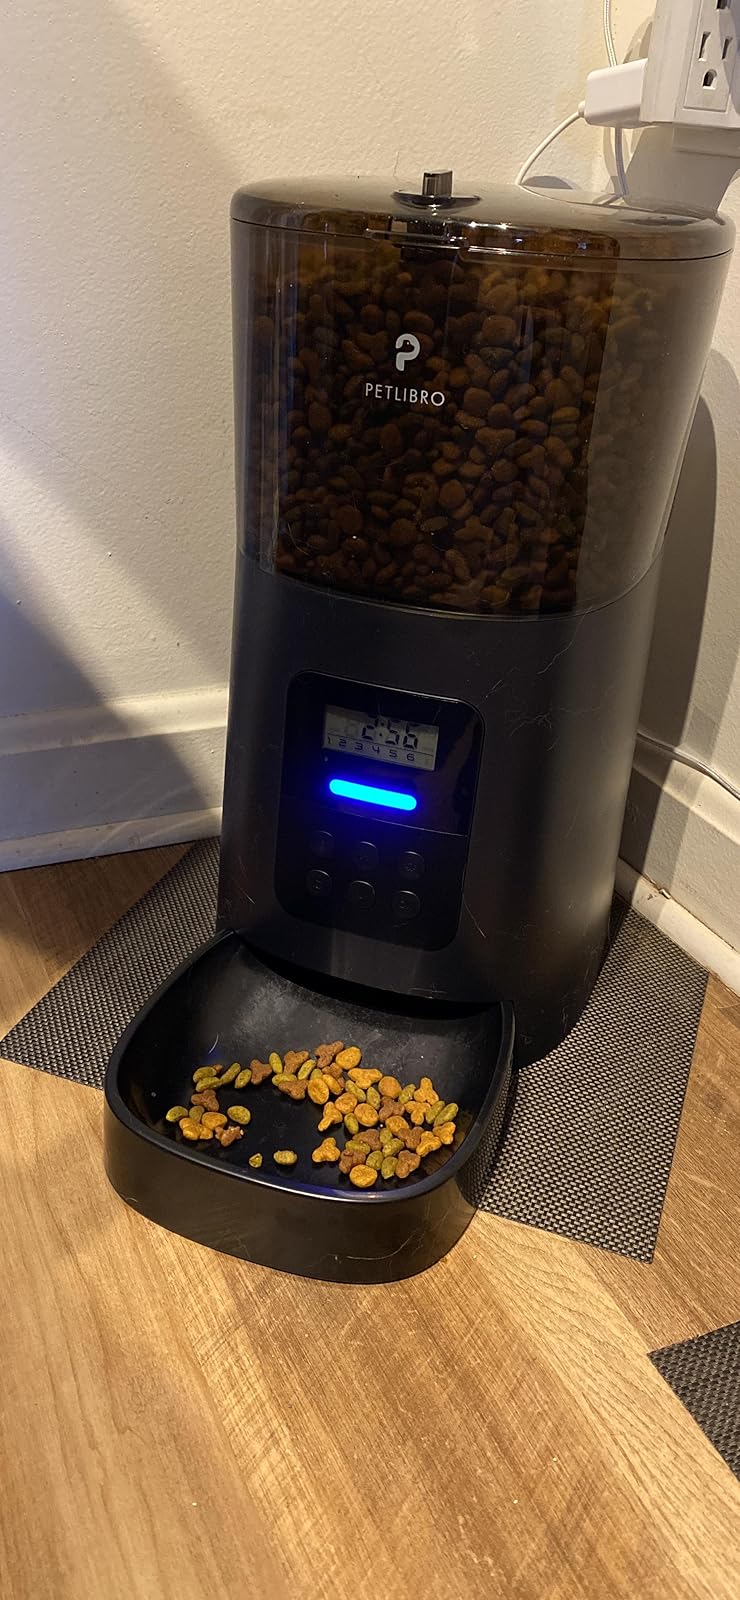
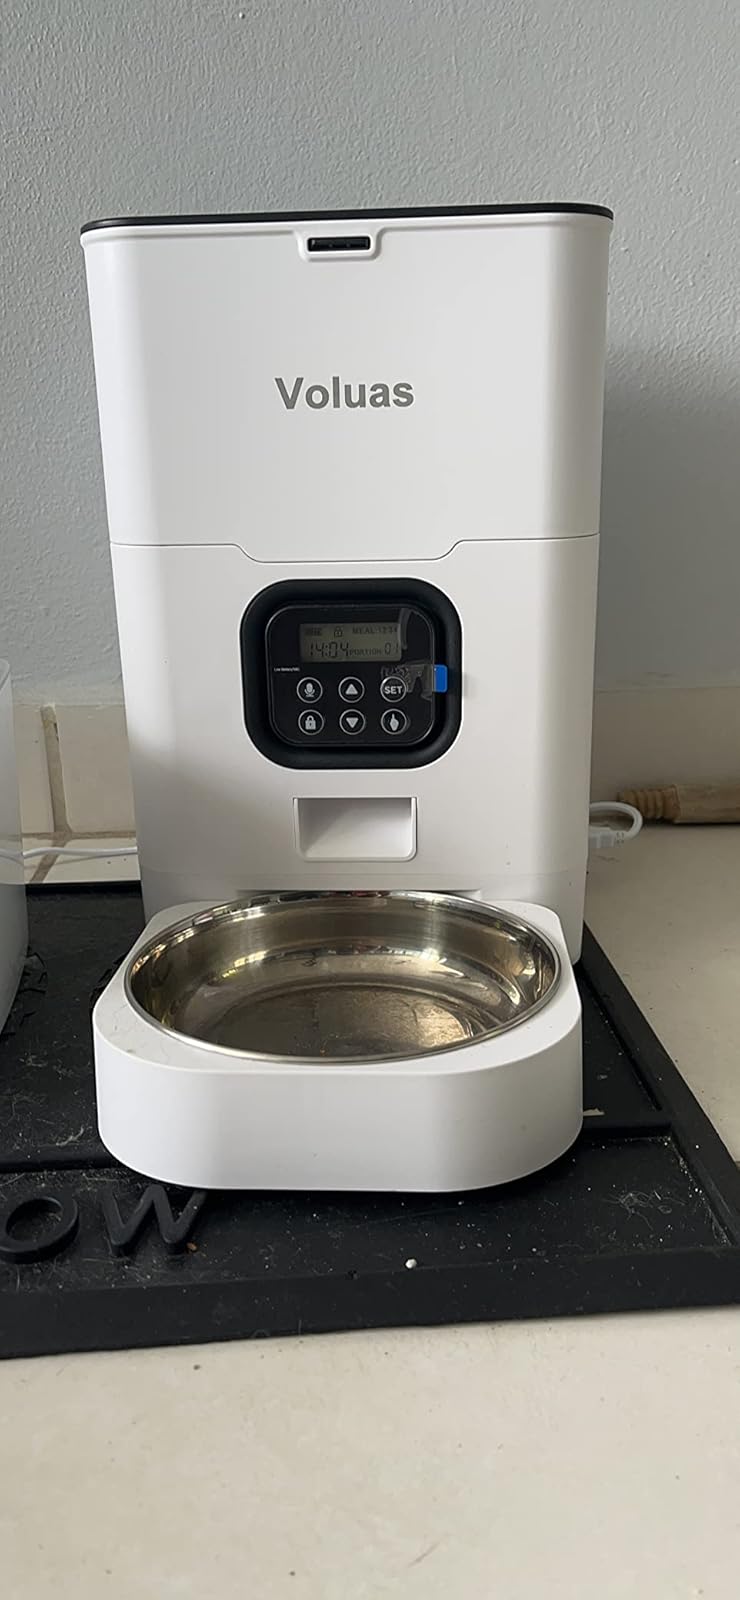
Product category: items_feeder
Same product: no